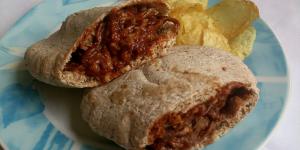
pan de pita relleno de carne mechada